List of spa towns in the Czech Republic

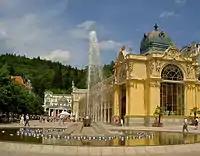
A spa town Mariánské Lázně

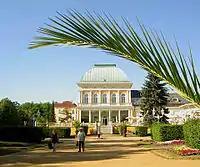
A spa in Františkovy Lázně

There are number of spa towns in the Czech Republic. Between the oldest and most visited are the spas of Karlovy Vary, Mariánské Lázně, Františkovy Lázně, Luhačovice and Poděbrady. In 2011 the Czech spas were visited by around 700,000 guests, of whom around half were foreigners, mainly from Germany, Russia and Austria.